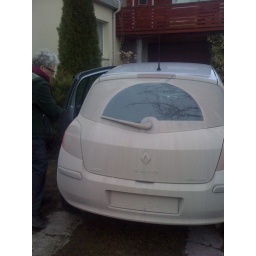
The rented car after driving the roads in Estonia